Paduraksa

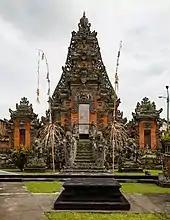
A highly ornate paduraksa in the Pura Puseh Desa Singapadu, Bali.

Paduraksa and candi bentar (another gateway feature) are integral features of a Balinese Hindu temple architecture, and possibly the classical Javanese Hindu temple. Both gateways mark the threshold between different levels of sanctity within a temple compound. In Bali, a candi bentar marks the boundary between the outer world with the outer realm of the Hindu temple, the "nista mandala" ("outer sanctum"), while the paduraksa marks the boundary between the "madya mandala" ("middle sanctum") with the innermost and the most sacred "utama mandala" ("main sanctum").